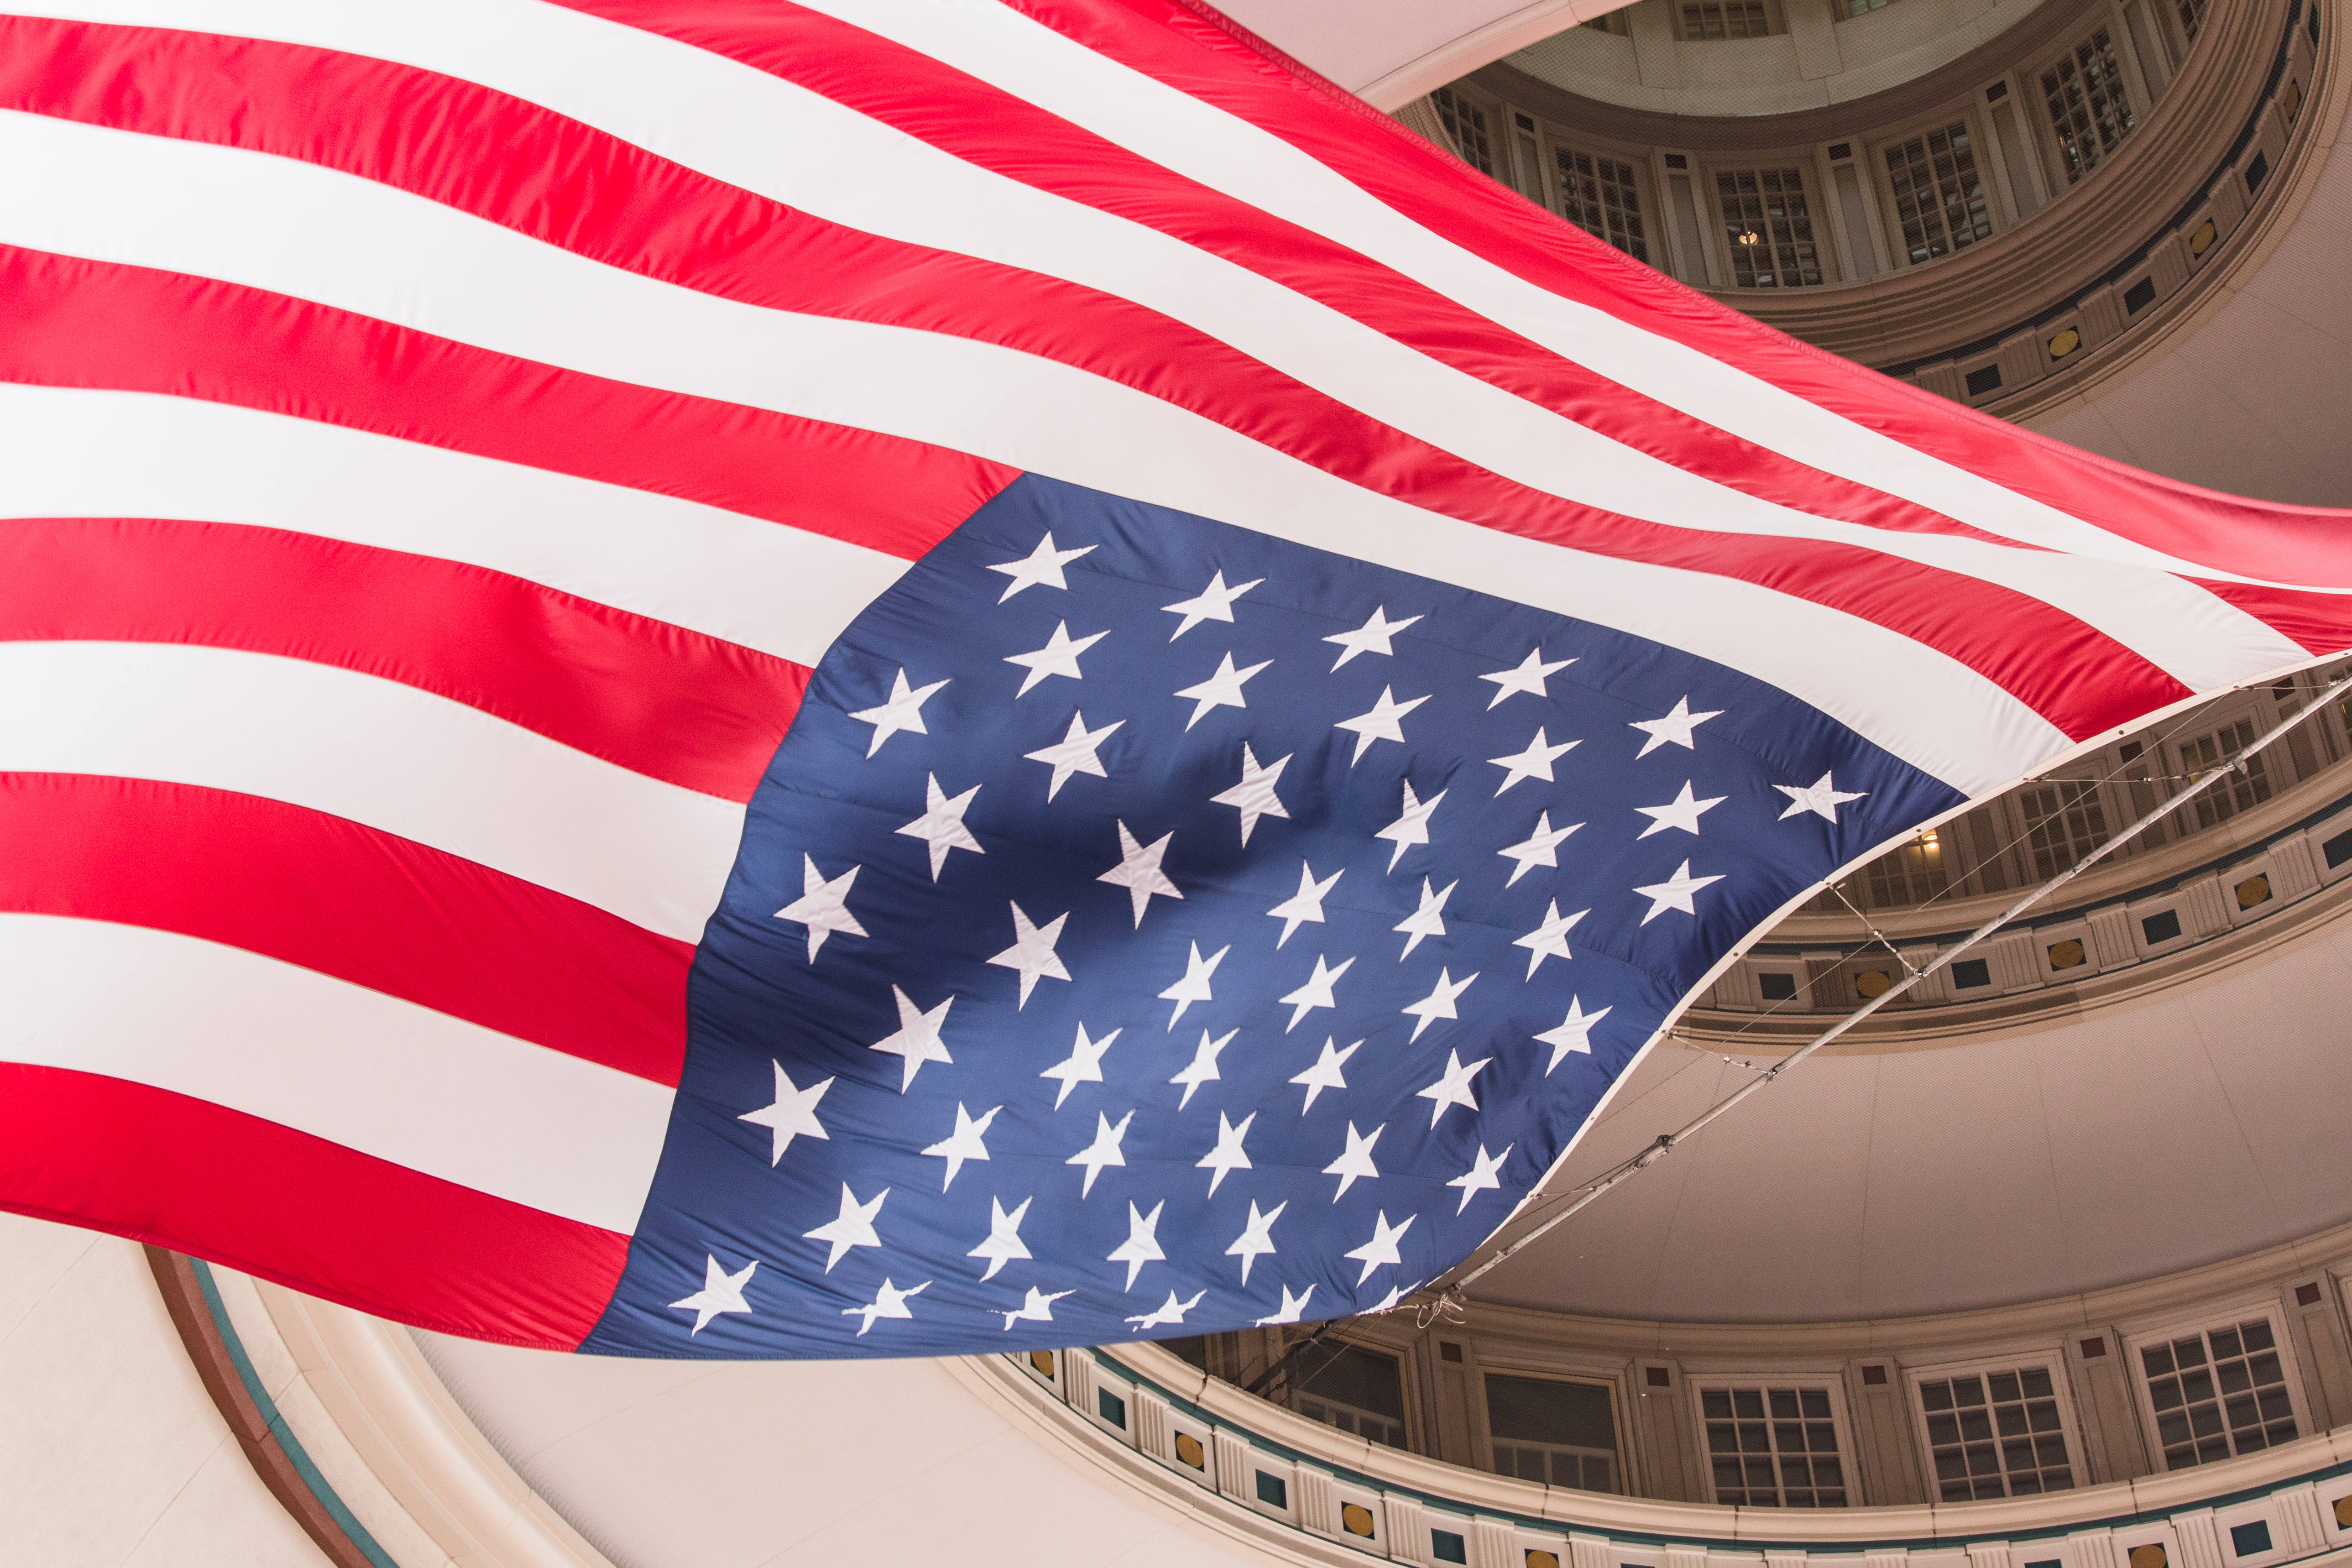
flag of the united states, flag, Flag Day USA, independence day, veterans day, memorial day, holiday